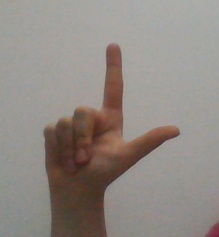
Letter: laam